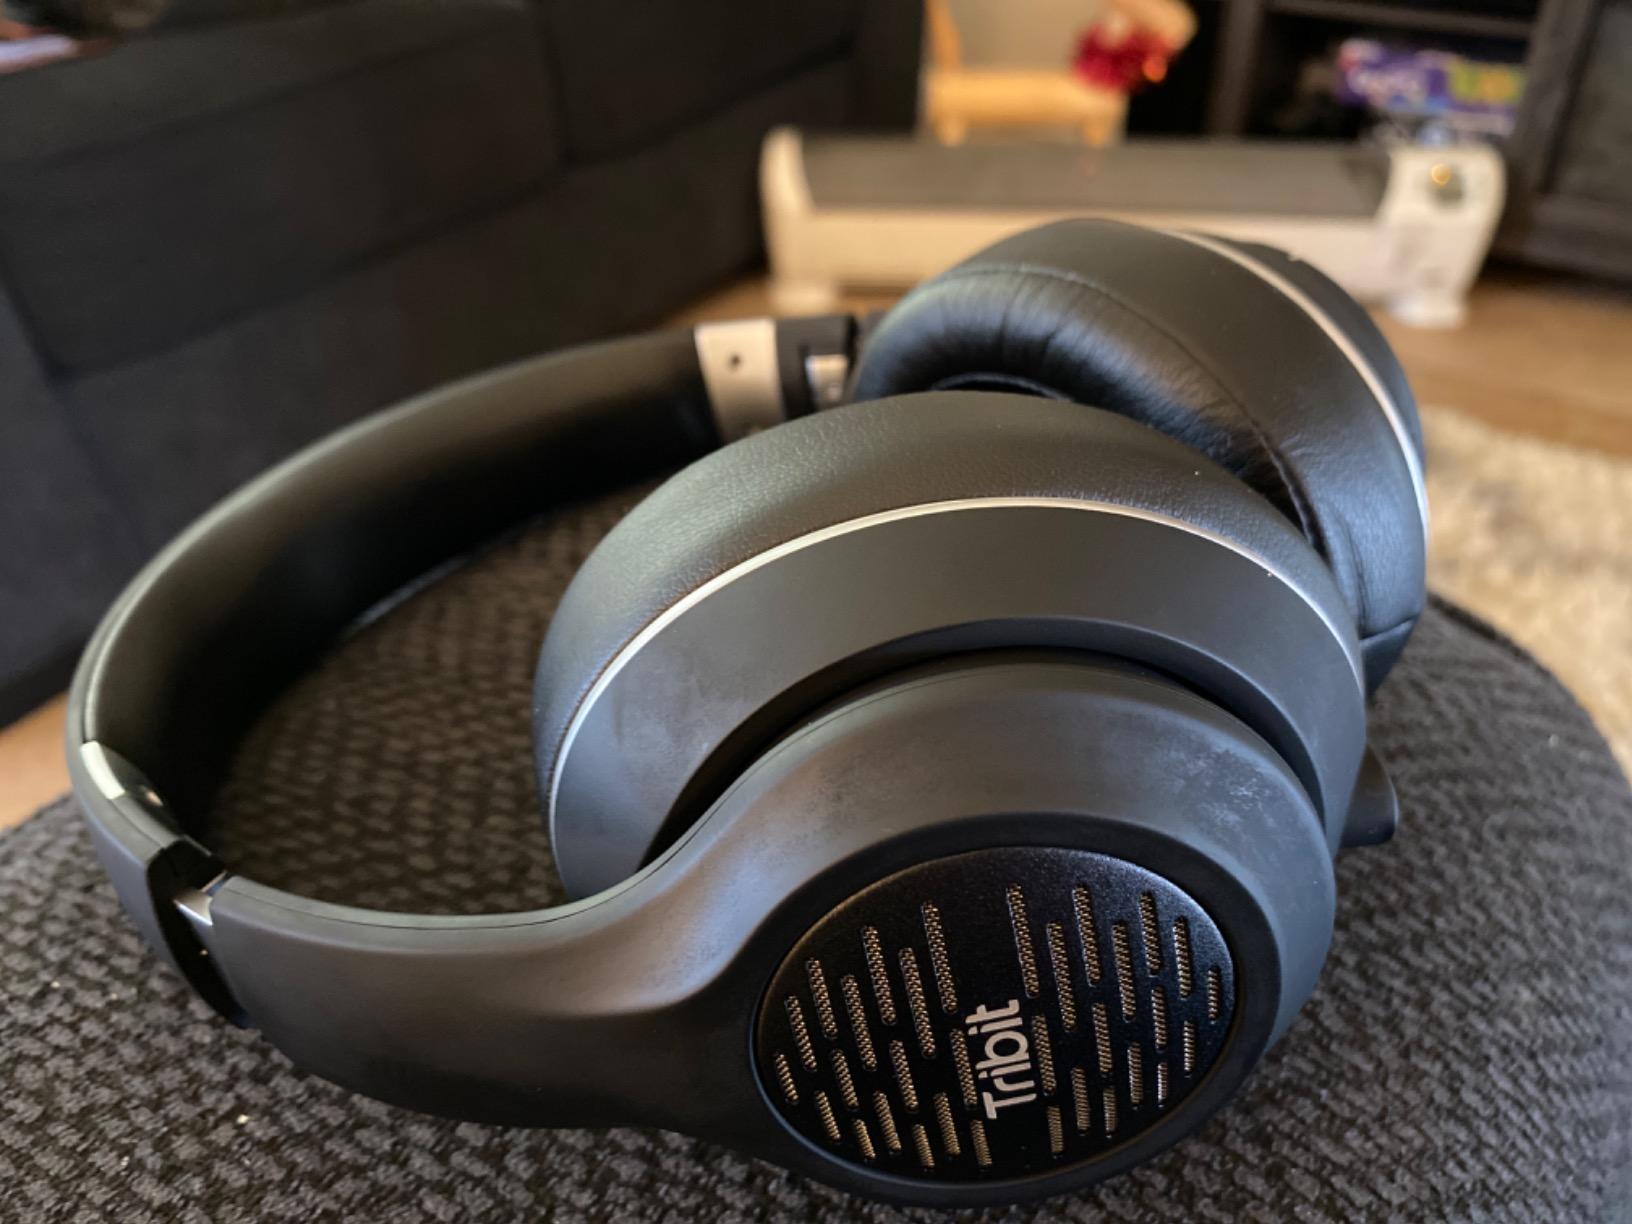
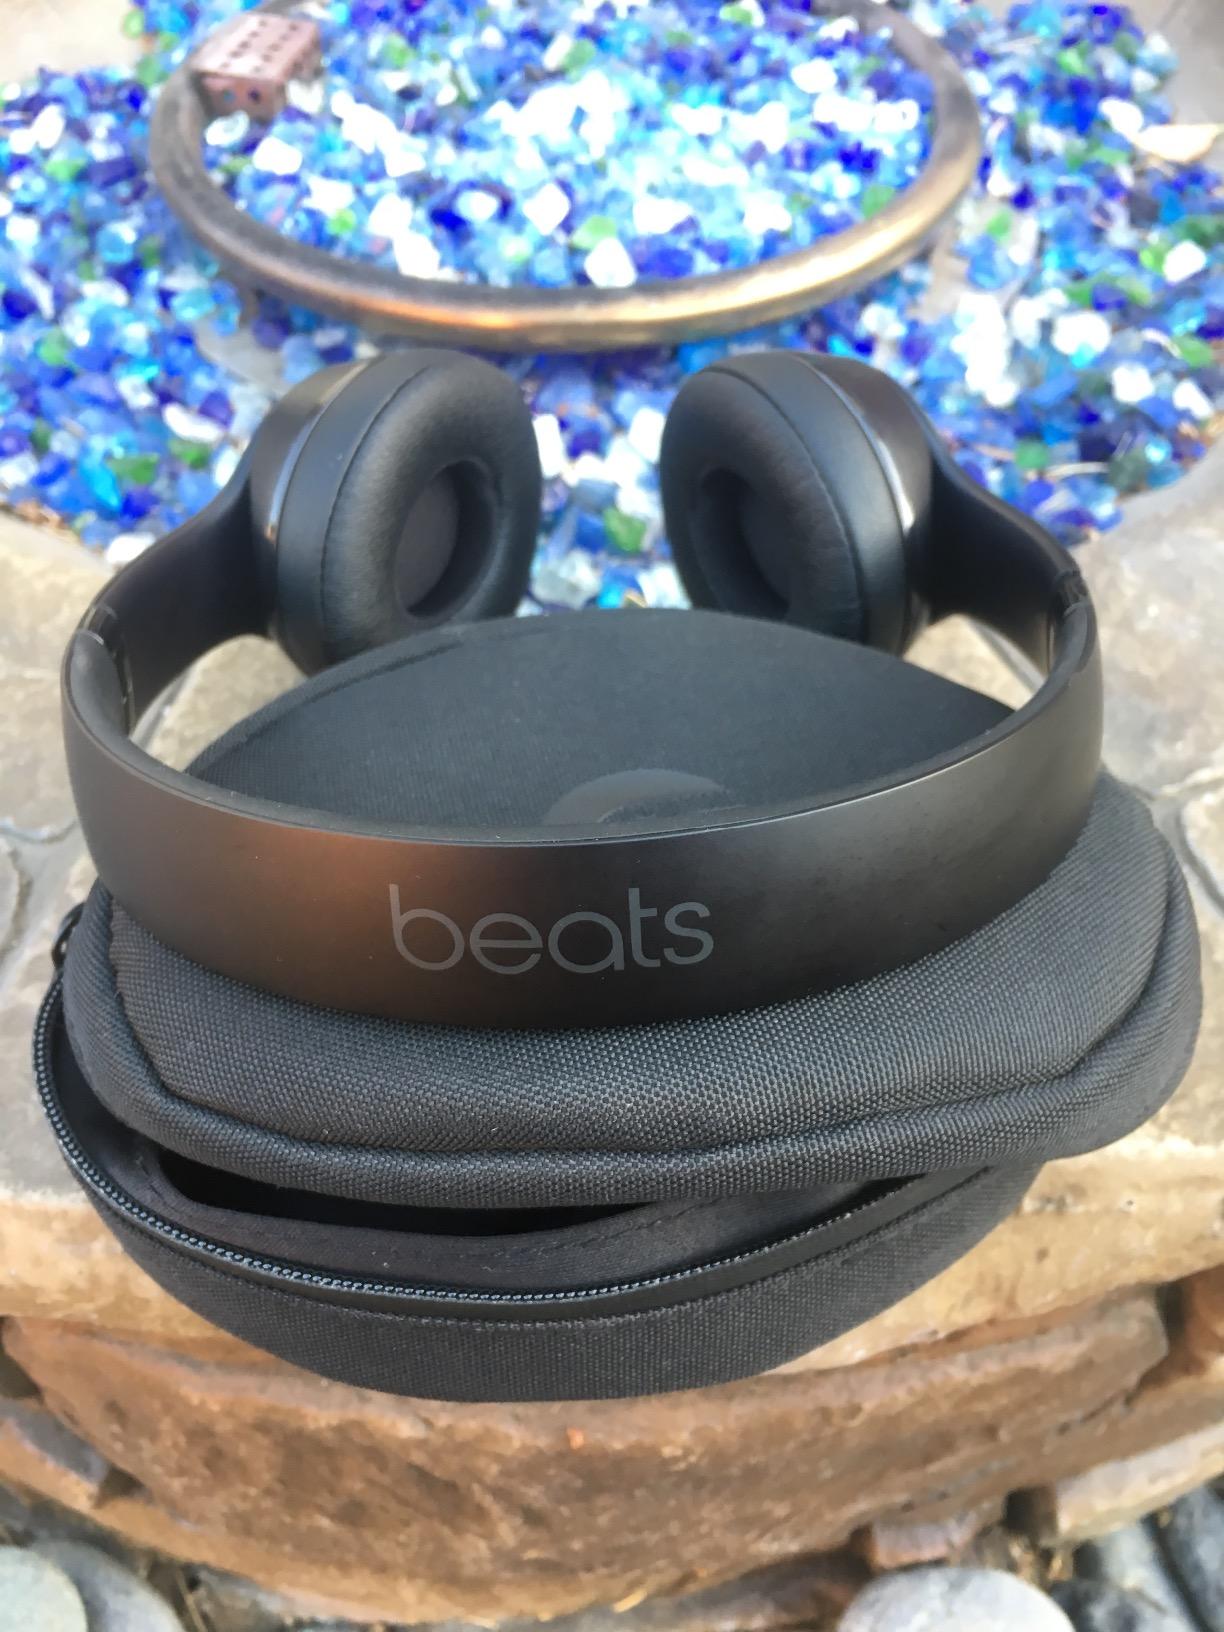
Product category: headphones
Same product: no